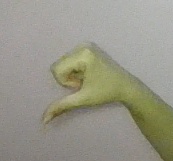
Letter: waw